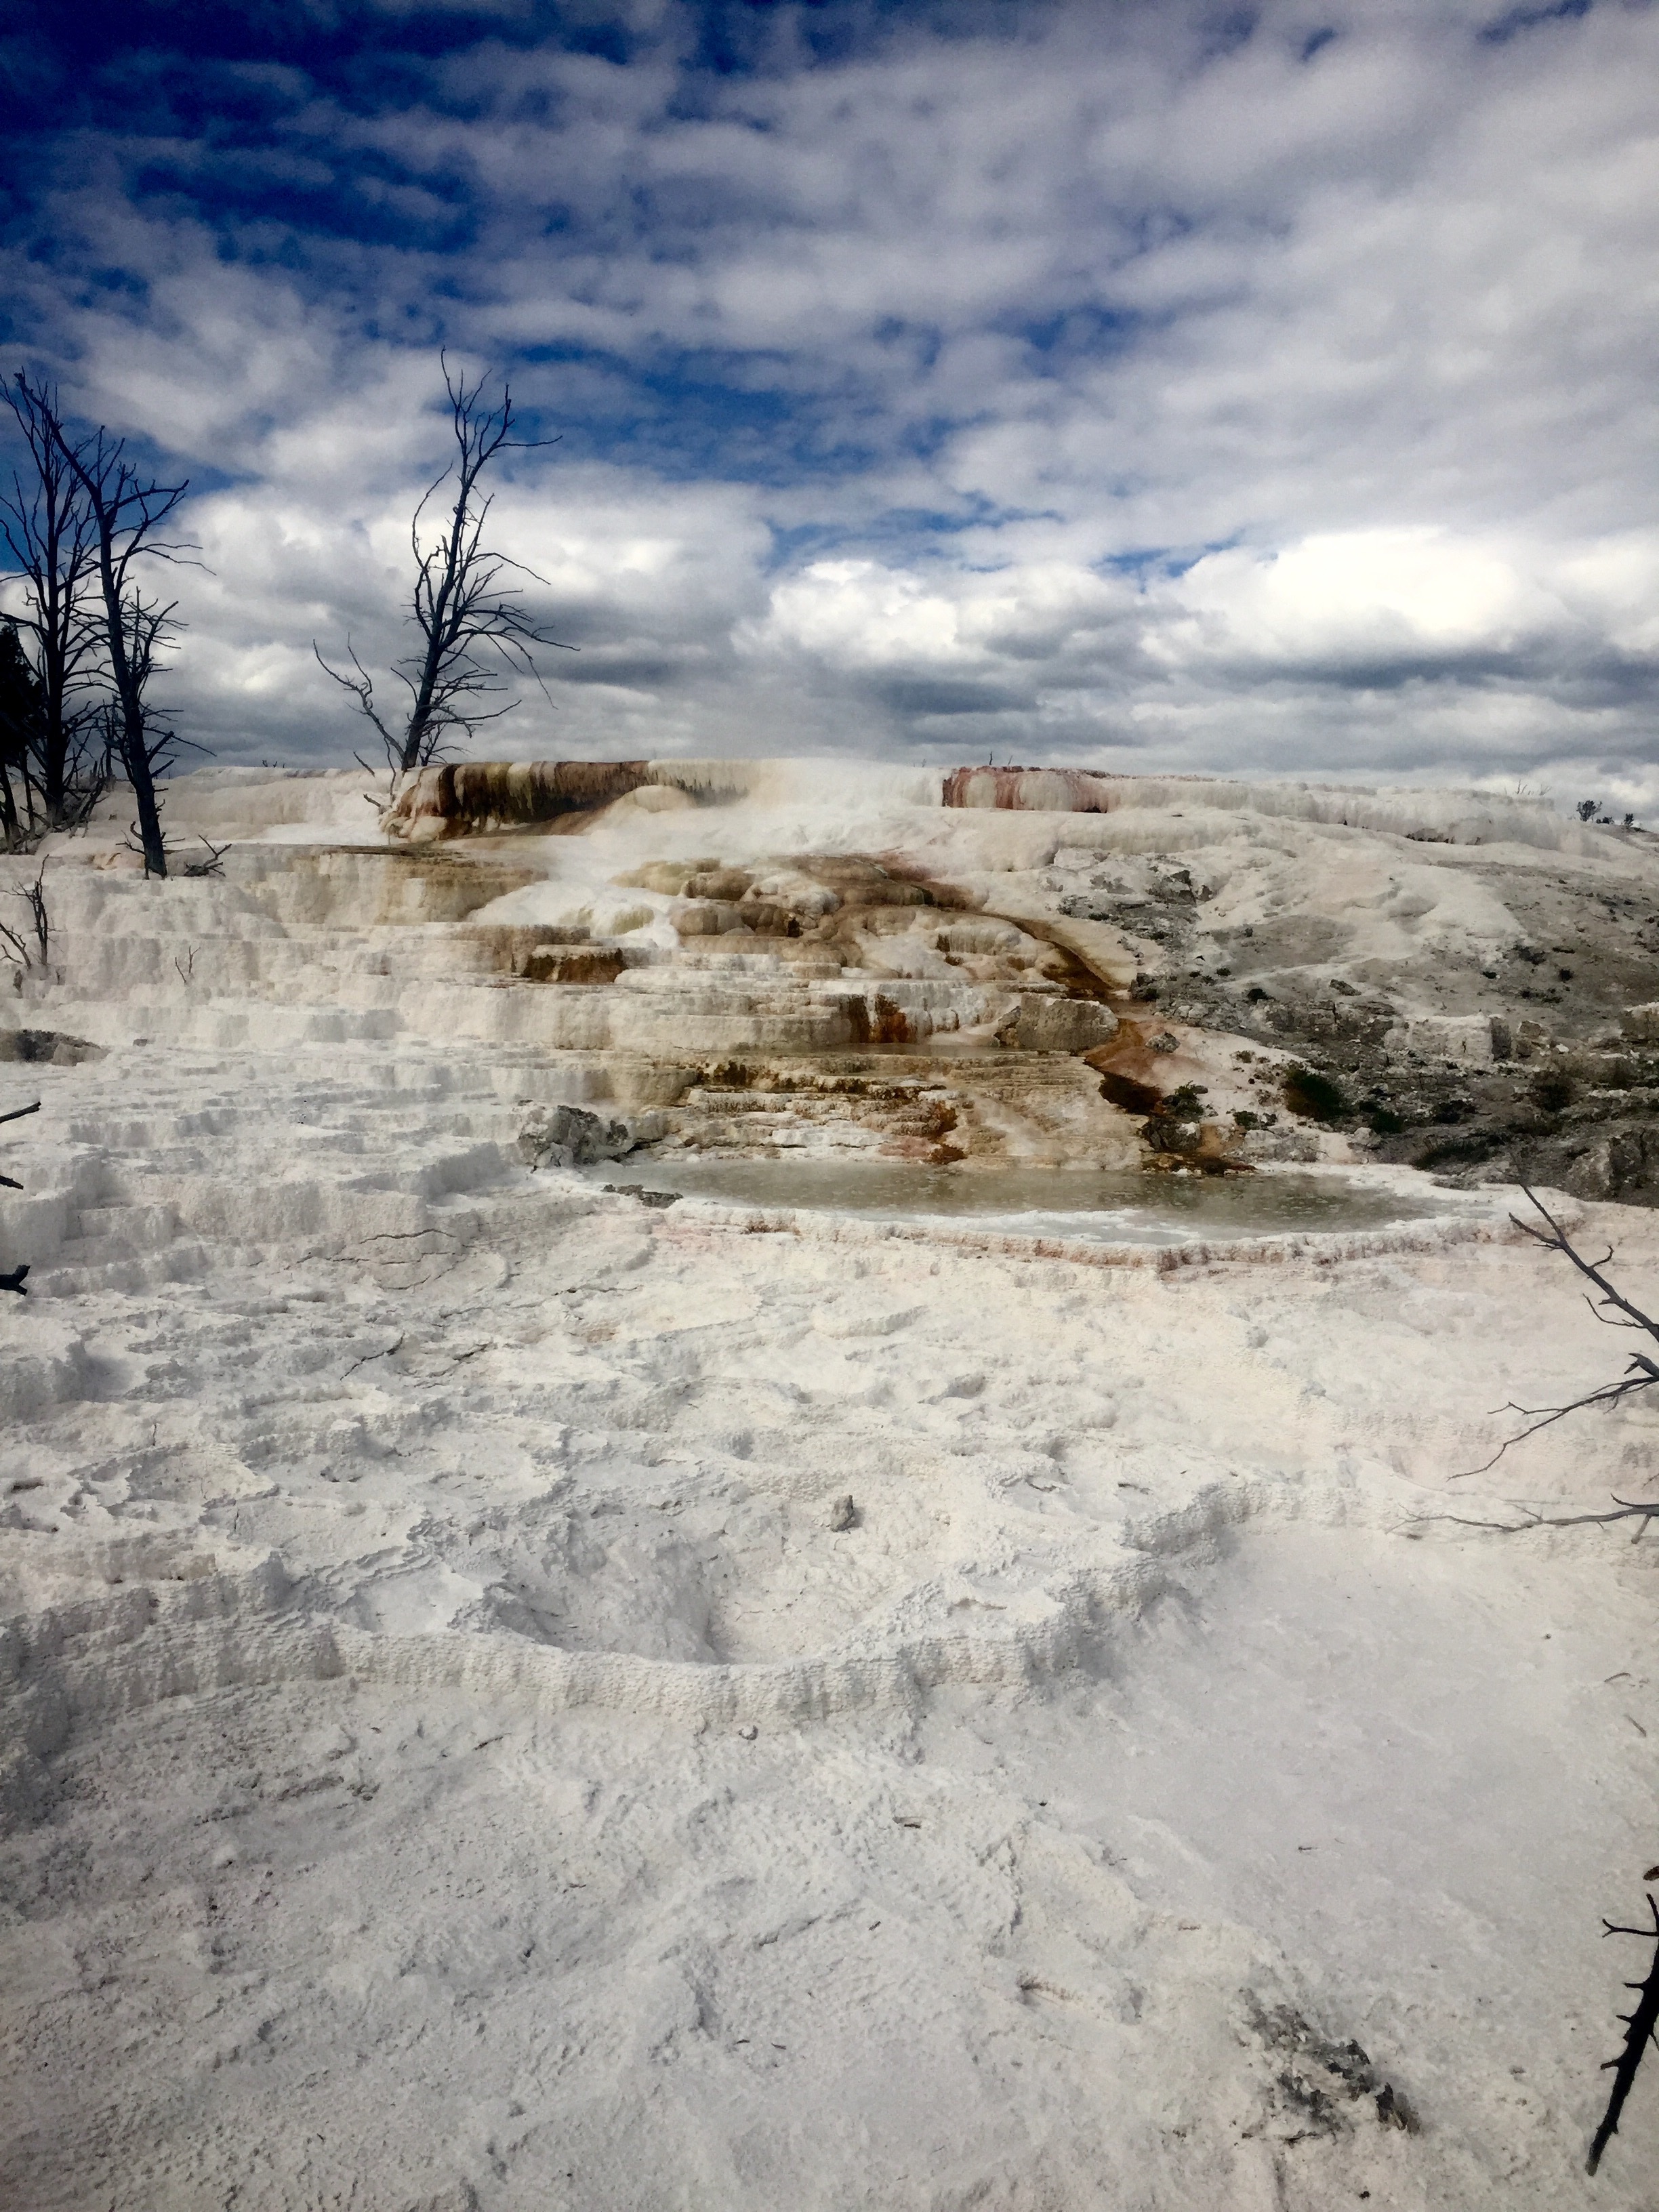
landscape, sand, wilderness, mountain, snow, winter, cloud, sunlight, wind, ice, weather, season, geology, mountainous landforms